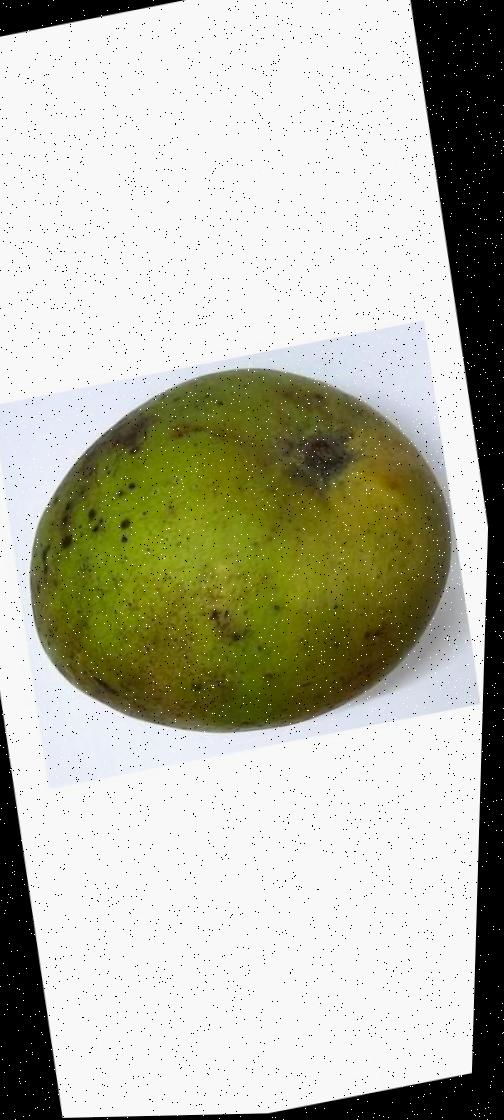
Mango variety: Harivanga